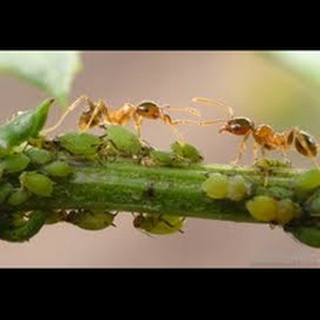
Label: wheat_aphid